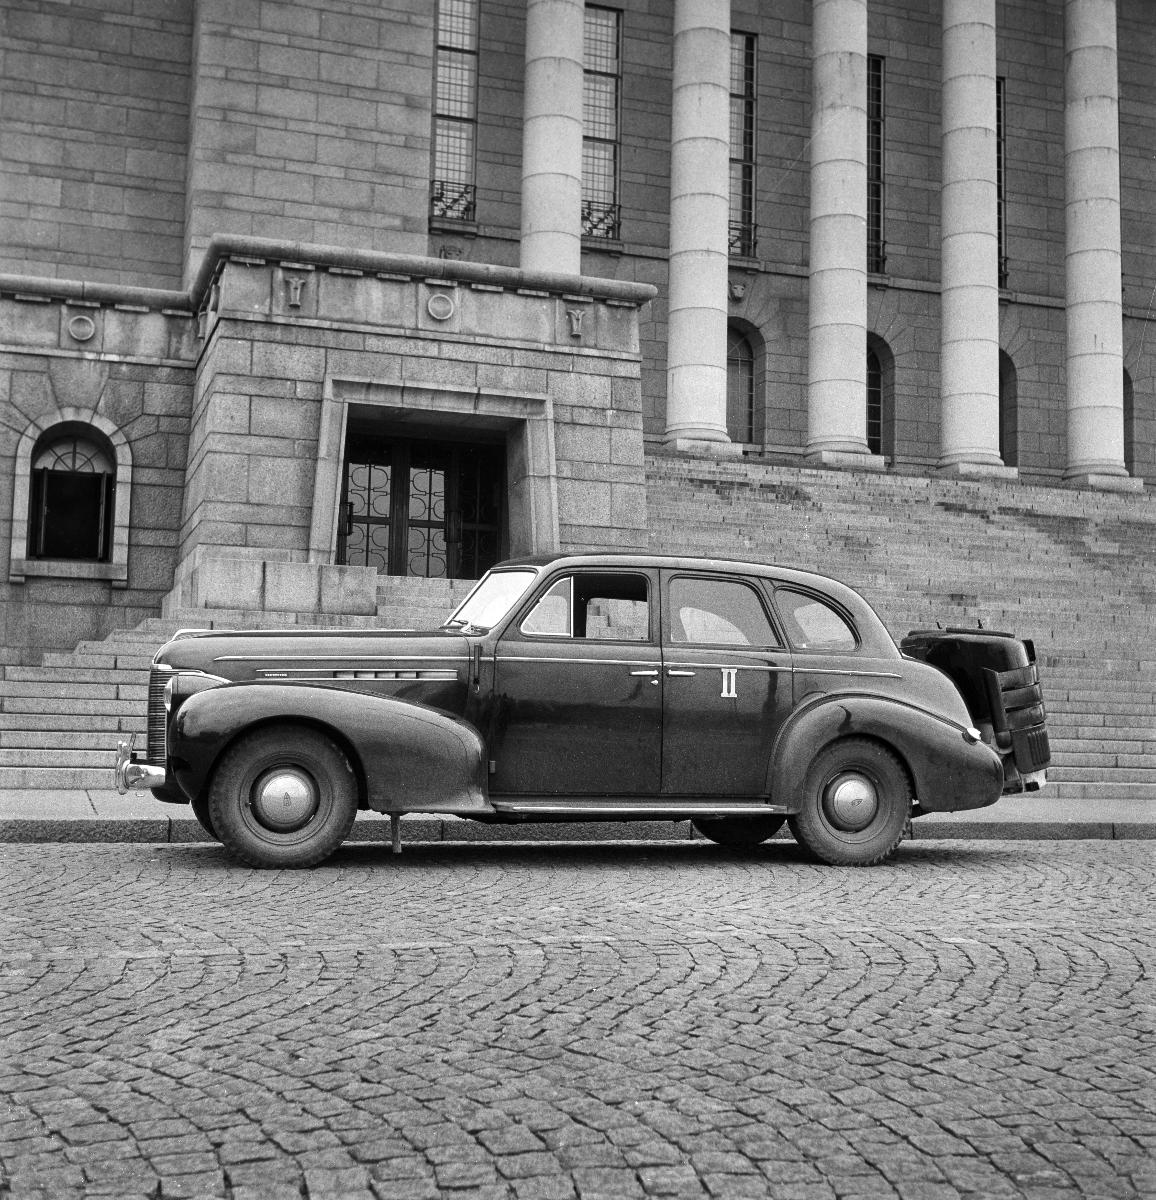
Häkäpönttöauto Helsingissä 9.10.1940
A carbon monoxide car in Helsinki in 1940
sisällön kuvaus: Häkäpönttöauto eduskuntatalon edessä Helsingissä 9.10.1940. Häkäpönttöauto toimii puusta tai hiilestä muodostuvalla kaasumaisella polttoaineella. Niiden käyttö yleistyi toisen maailmansodan aikana, kun bensiinistä oli pulaa. content description: A carbon monoxide car in front of the Parliament Building in Helsinki on October 9, 1940. The carbon monoxide car is powered by gas formed from wood or coal. Their use became common during World War II when gasoline was in short supply.
Kuvaaja: Uomala, Vilho, kuvaaja
Vuosi: 1940
Paikka: Suomi, Uusimaa, Helsinki
Aiheet: autot; ajoneuvot; autoteollisuus; sota-aika; toinen maailmansota; Häkäpönttöauto; häkäpönttö; cars; vehicles; automobile industry; wartime; Second World War; bilar; fordon; bilindustri; krigstid; andra världskriget